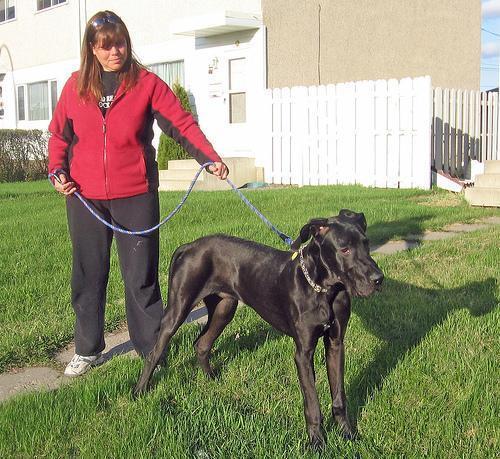
Great_Dane